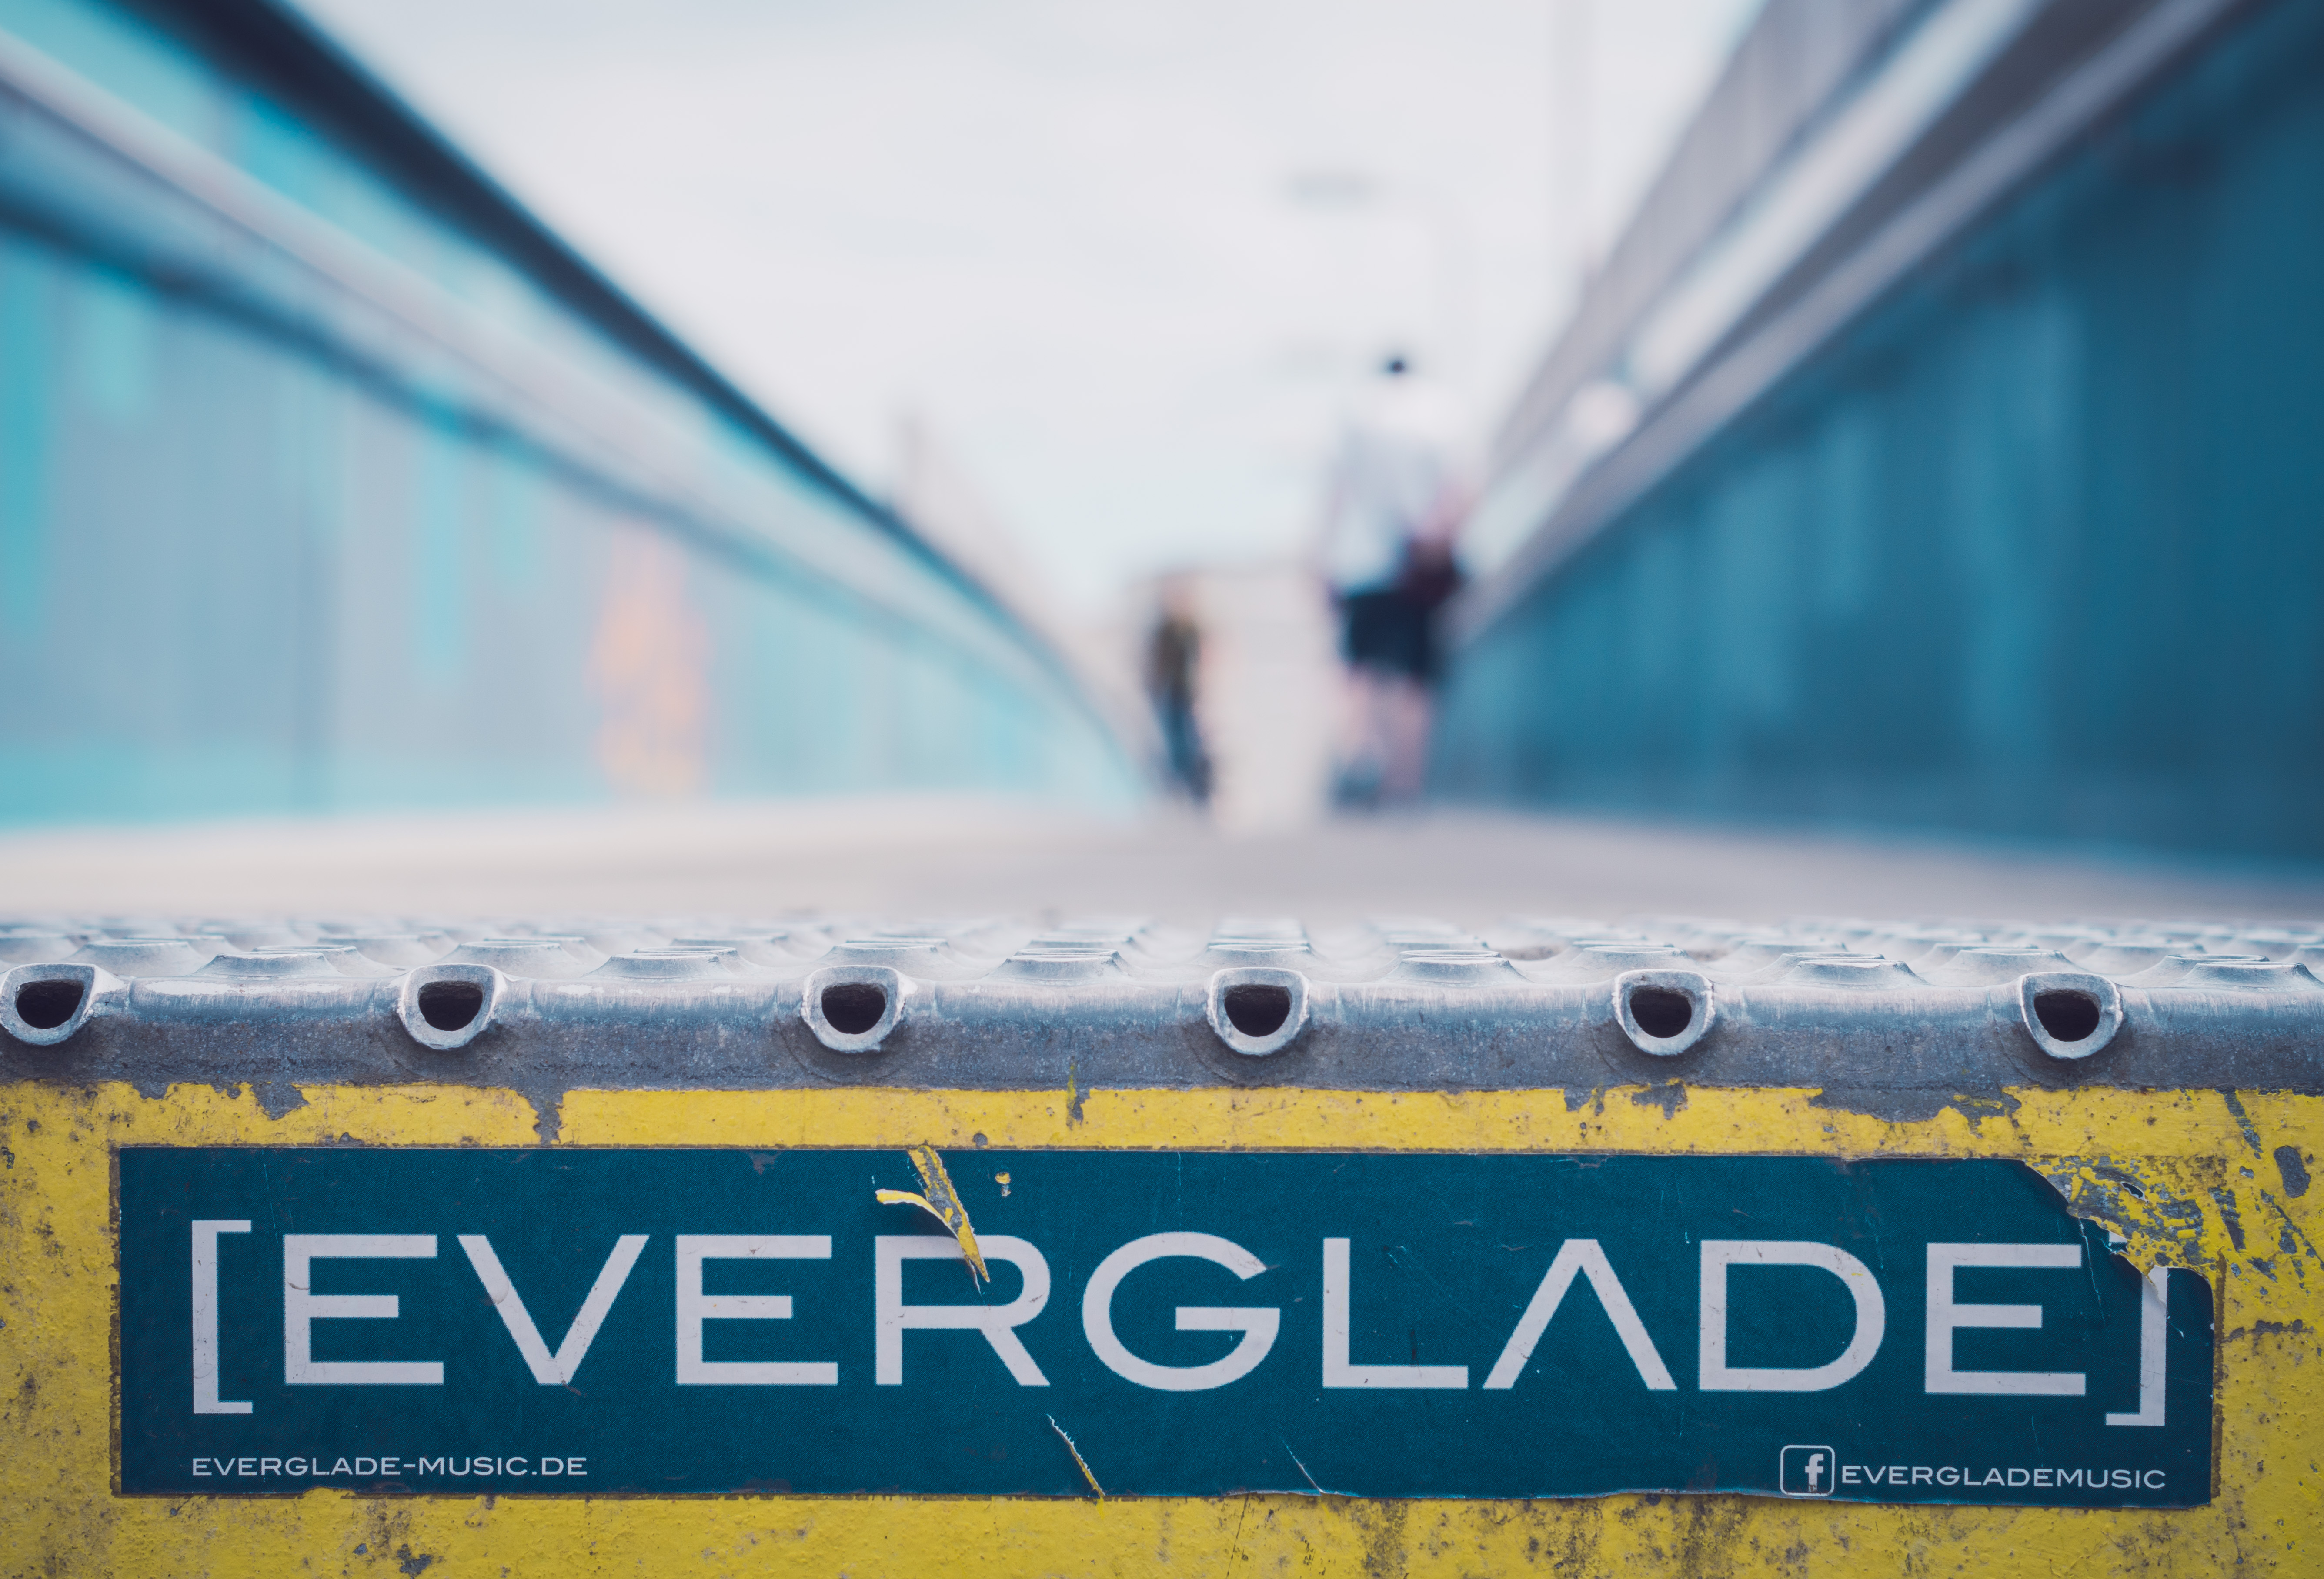
water, blur, bridge, street, color, blue, blurry, sonystreetphotographer, everglade, atmosphere of earth